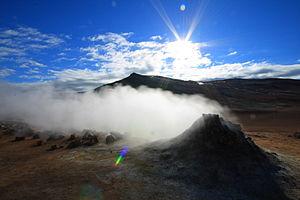
Une fumerolle ou fumerole est un petit panache de vapeur sortant de terre, généralement près d'un volcan ou sur une zone volcanique. Les fumerolles contiennent éventuellement quelques particules, des acides, des éléments minéraux d'origine magmatique, des traces de métaux à l'état de vapeur comme du mercure.